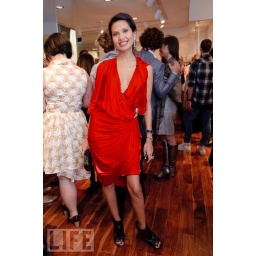
Goga at a party in a red dress